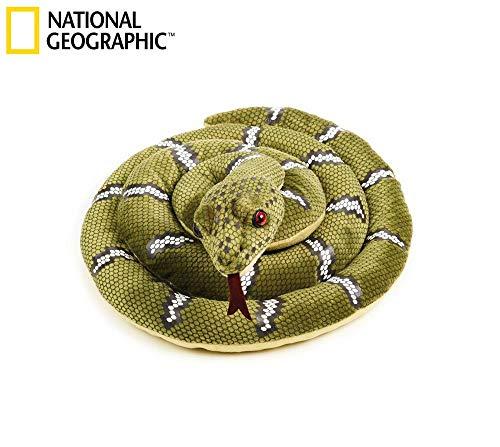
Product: NATIONAL GEOGRAPHIC Snake Plush - Medium Size
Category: Toys & Games | Puppets & Puppet Theaters | Hand Puppets
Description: Great Condition.
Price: $24.99
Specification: ProductDimensions:1x1x1inches|ItemWeight:3.52ounces|ShippingWeight:7ounces(Viewshippingratesandpolicies)|Manufacturer:HappyCube|ASIN:B00JDDPZMS|DomesticShipping:ItemcanbeshippedwithinU.S.|InternationalShipping:ThisitemcanbeshippedtoselectcountriesoutsideoftheU.S.LearnMore|Itemmodelnumber:8004332707097